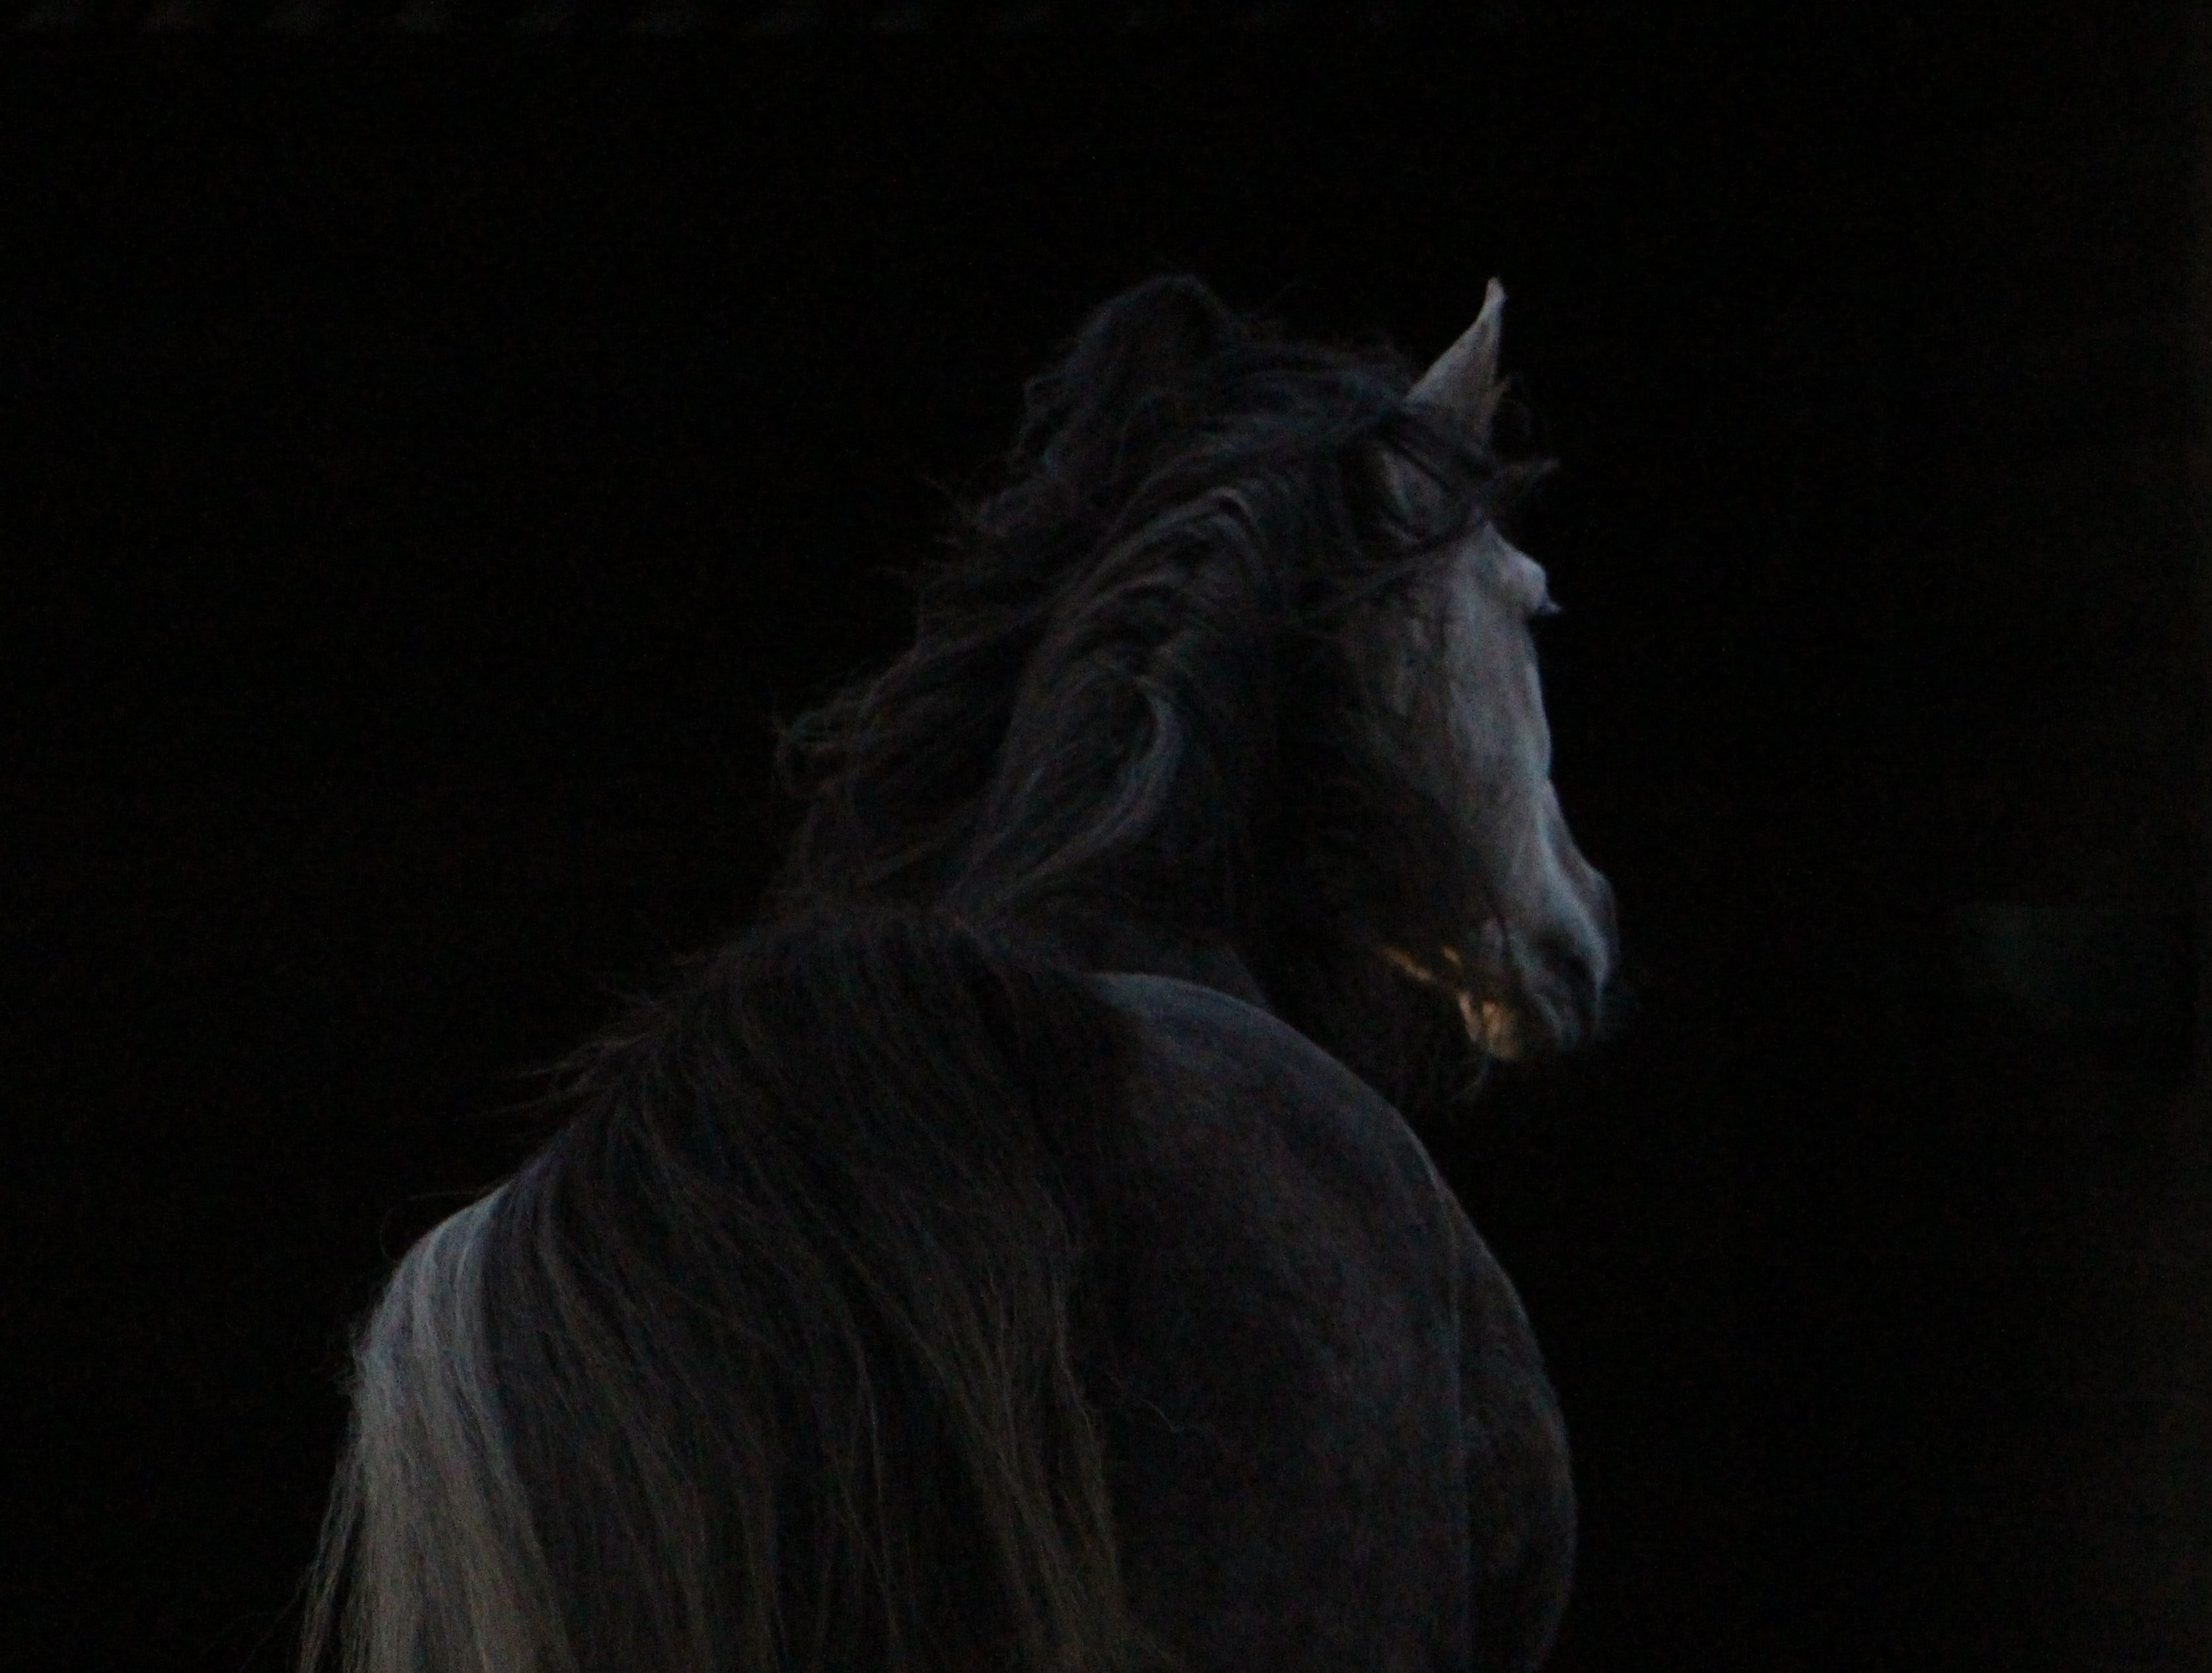
night, dark, horse, stallion, mane, darkness, arabic, screenshot, mythical creature, against day, fictional character, horse back, horse like mammal, mustang horse